Polish–Lithuanian–Teutonic War

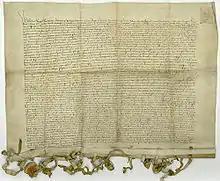
Peace of Thorn

After the battle, the Polish and Lithuanian forces delayed their attack on the Teutonic capital in Marienburg (Malbork) by staying on the battlefield for three days and then marching an average of only about per day. The main forces did not reach heavily fortified Marienburg until 26 July. This delay gave Heinrich von Plauen enough time to organize a defense. Polish historian Paweł Jasienica speculated that this was likely an intentional move by Jagiełło, who together with Vytautas preferred to keep the humbled but not decimated Order in play as to not upset the balance of power between Poland (which would most likely acquire most of the Order possessions if it was totally defeated) and Lithuania; but a lack of primary sources precludes a definitive explanation.